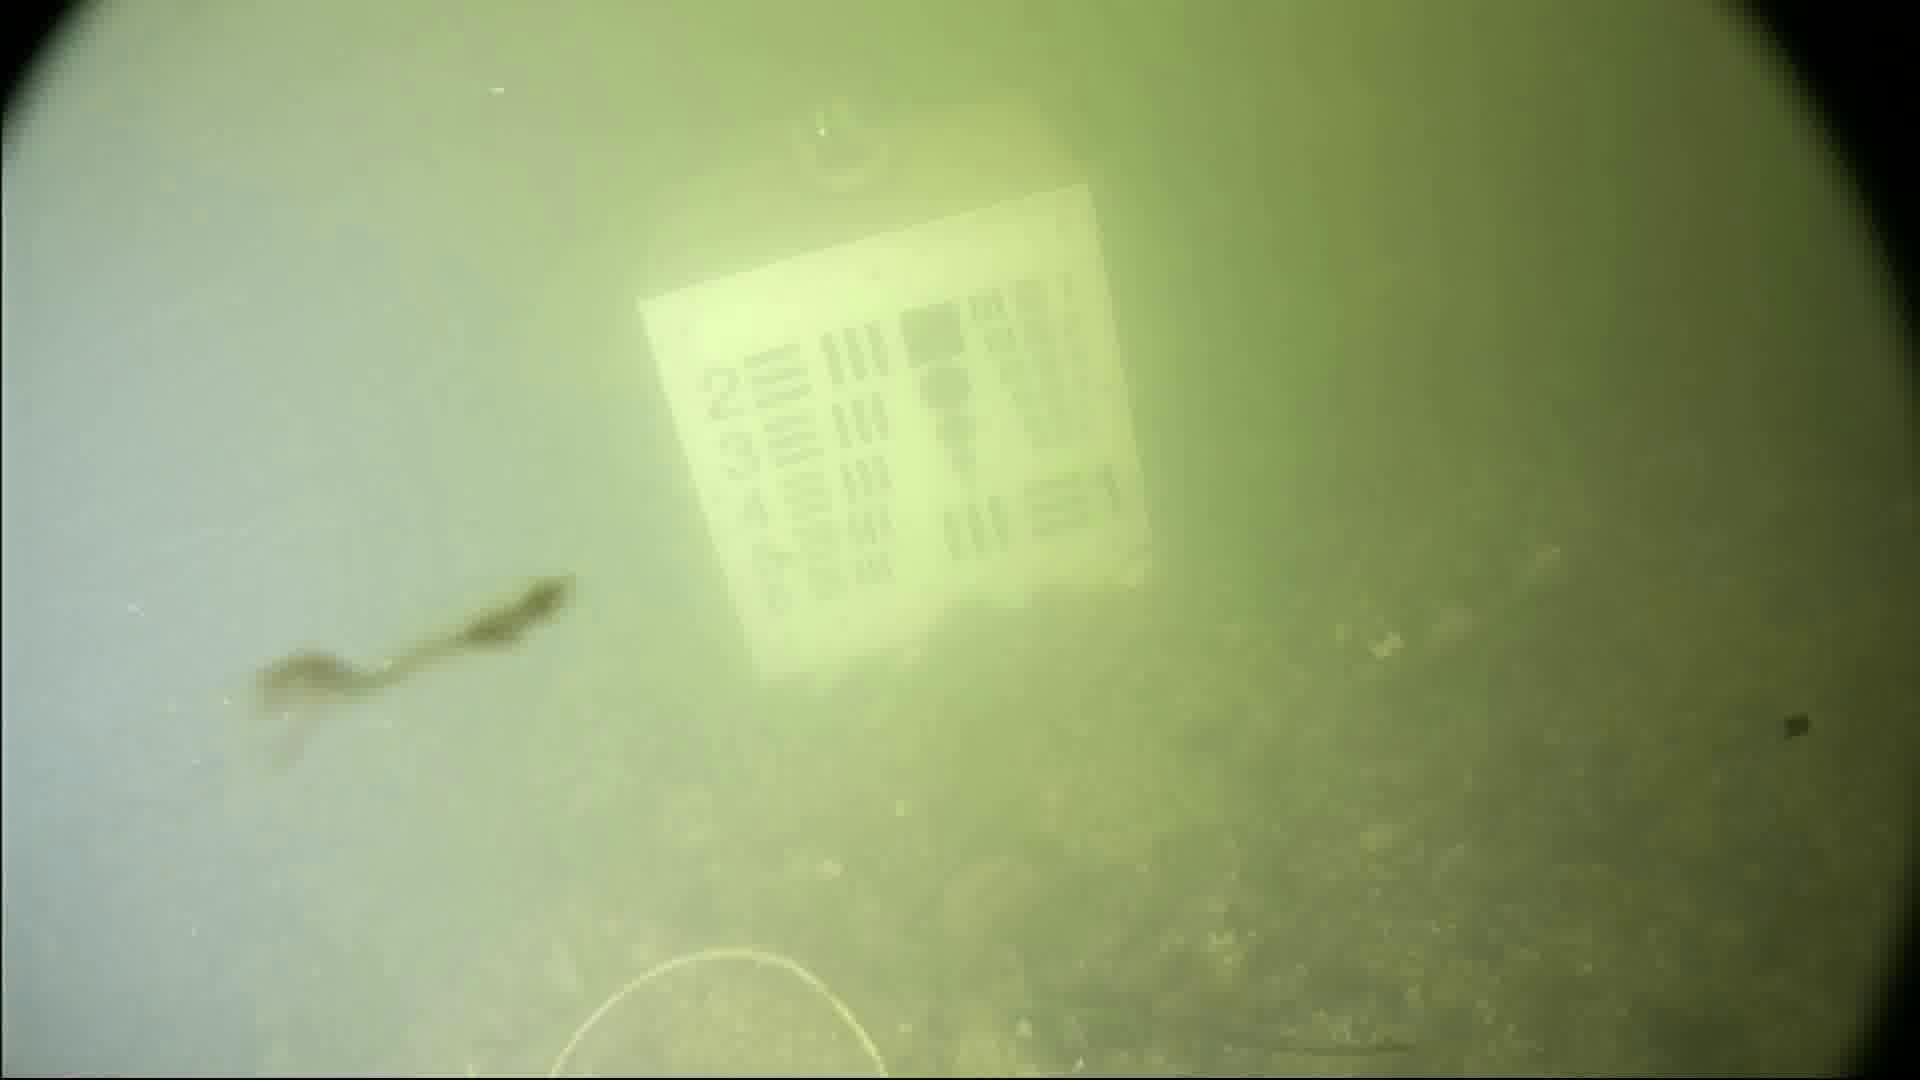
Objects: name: crab